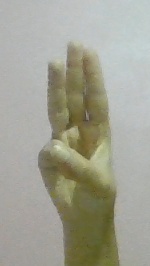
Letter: thaa